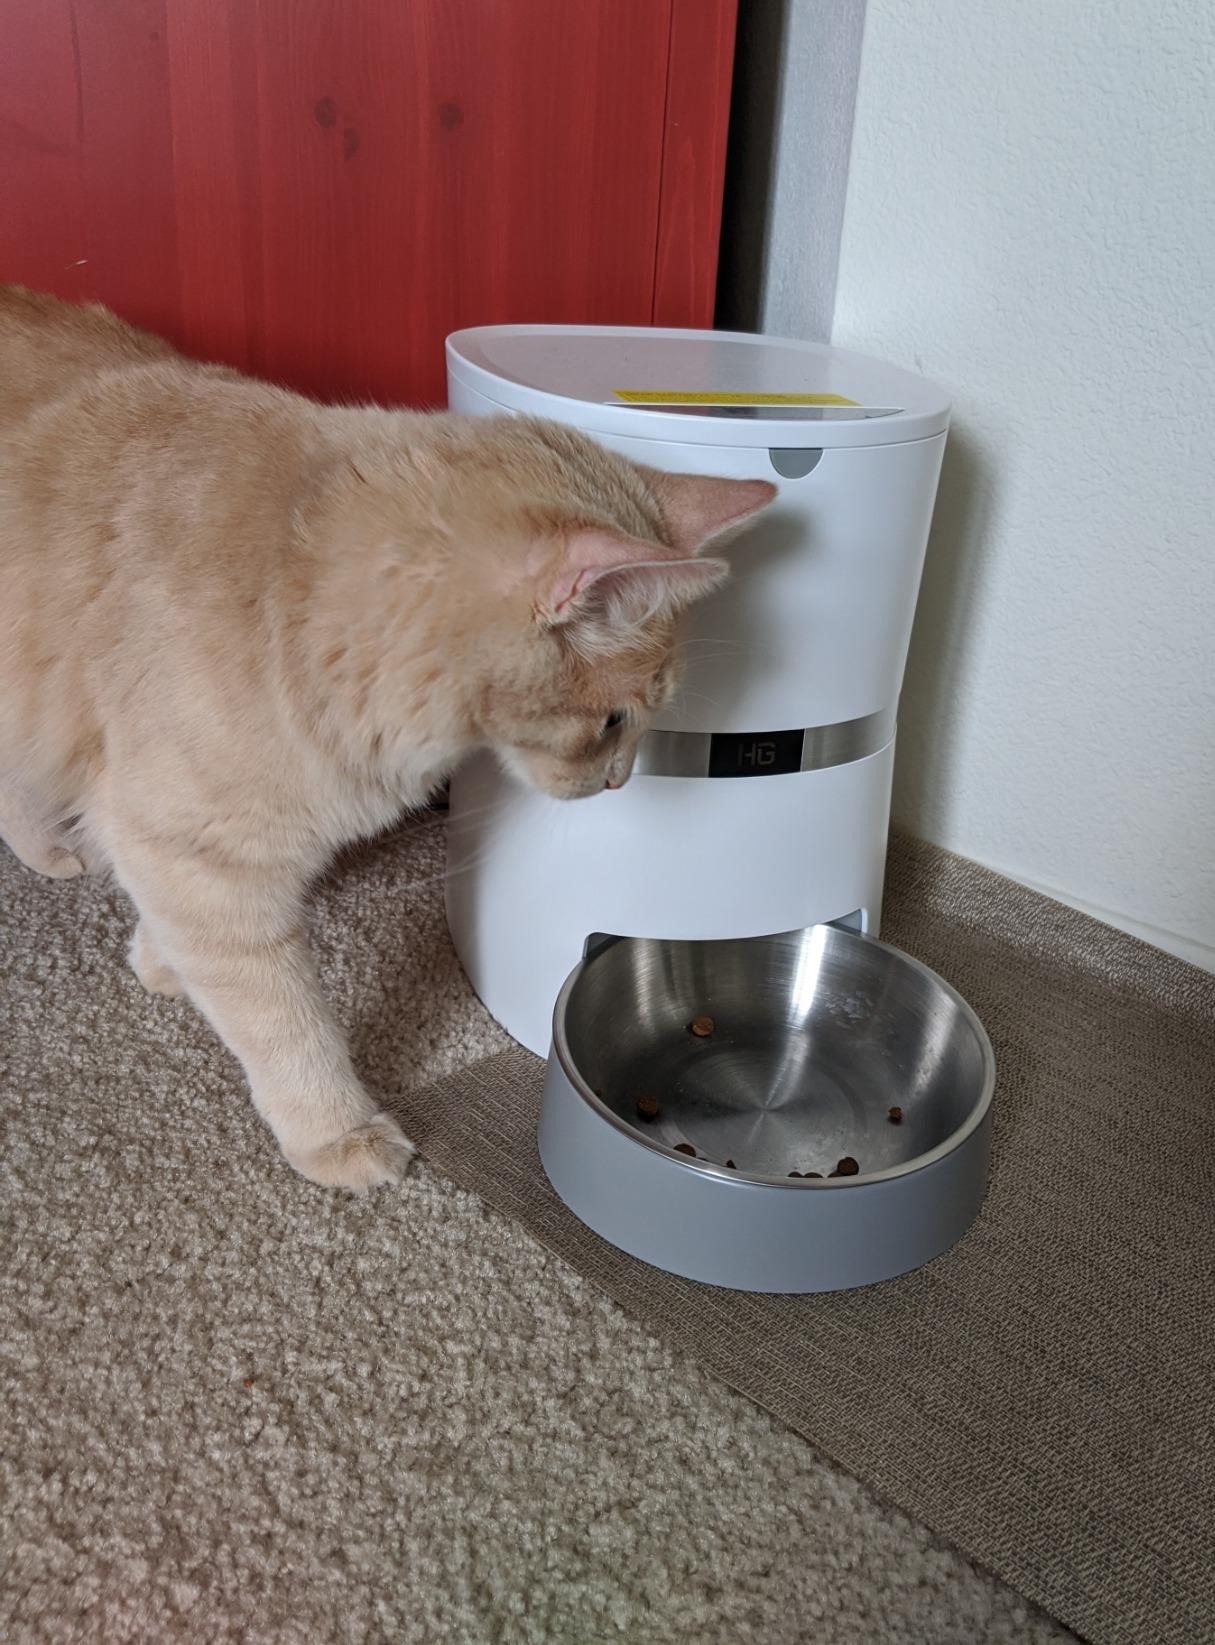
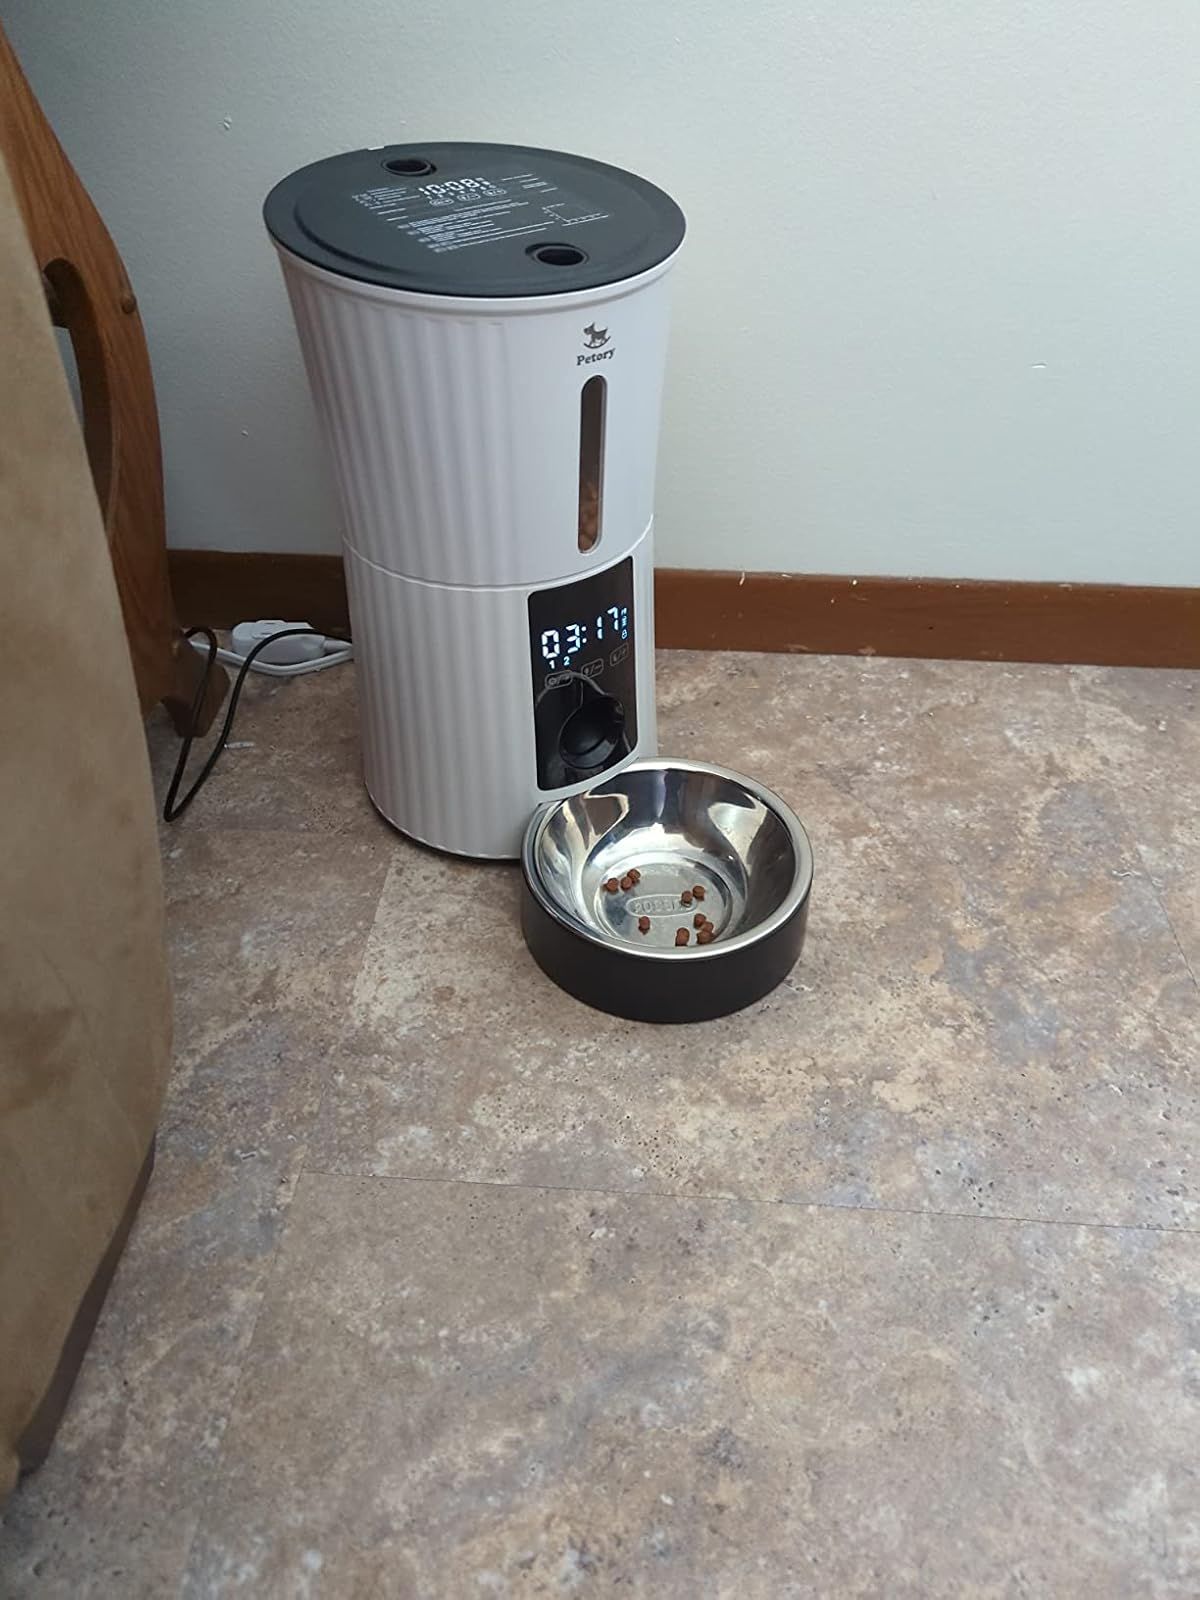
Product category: items_feeder
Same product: no